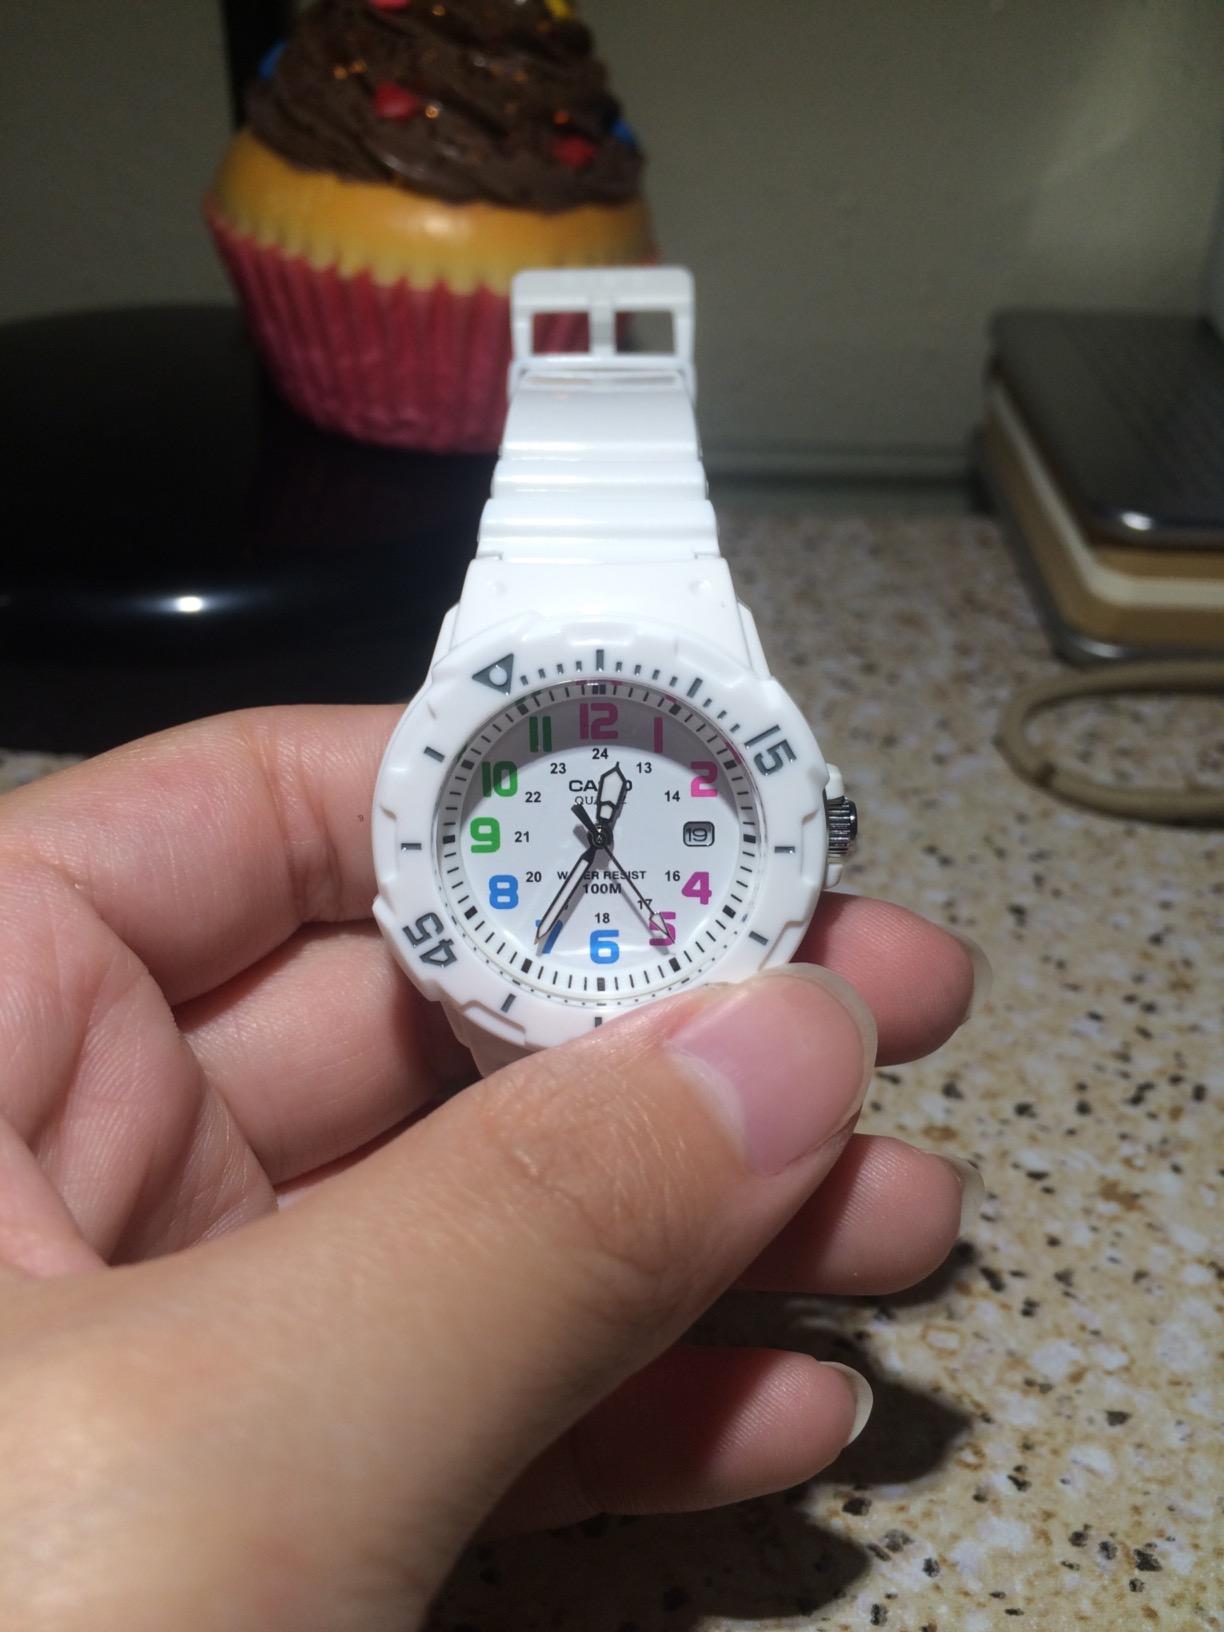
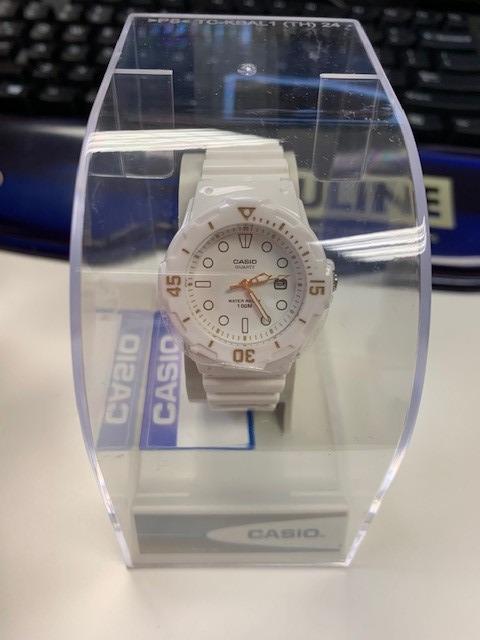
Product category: accessories_watch
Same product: yes